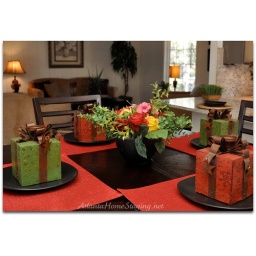
Kitchen table - home staged by Georgia Interior Solutions.